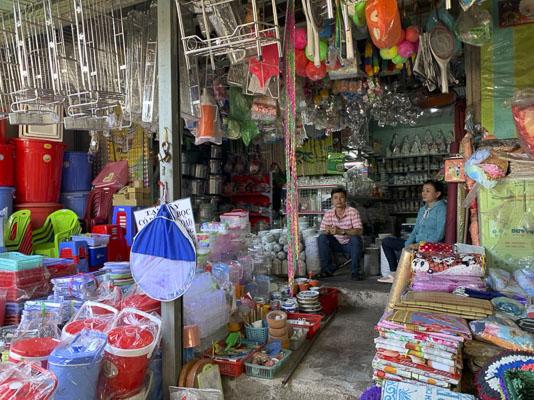
có một người đàn ông và một người phụ nữ đang ngồi trong quầy hàng